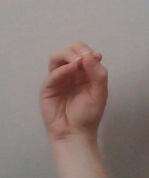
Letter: ha